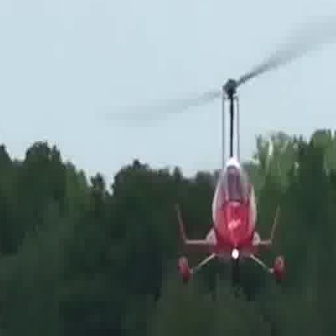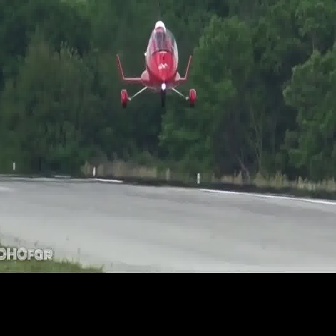
  Please identify the target specified by the bounding box [173,168,286,281] in the first image and locate it in the second image. Return the coordinates in [x_min,y_min,x_max,y_max] format.
Answer: [116,26,196,106]